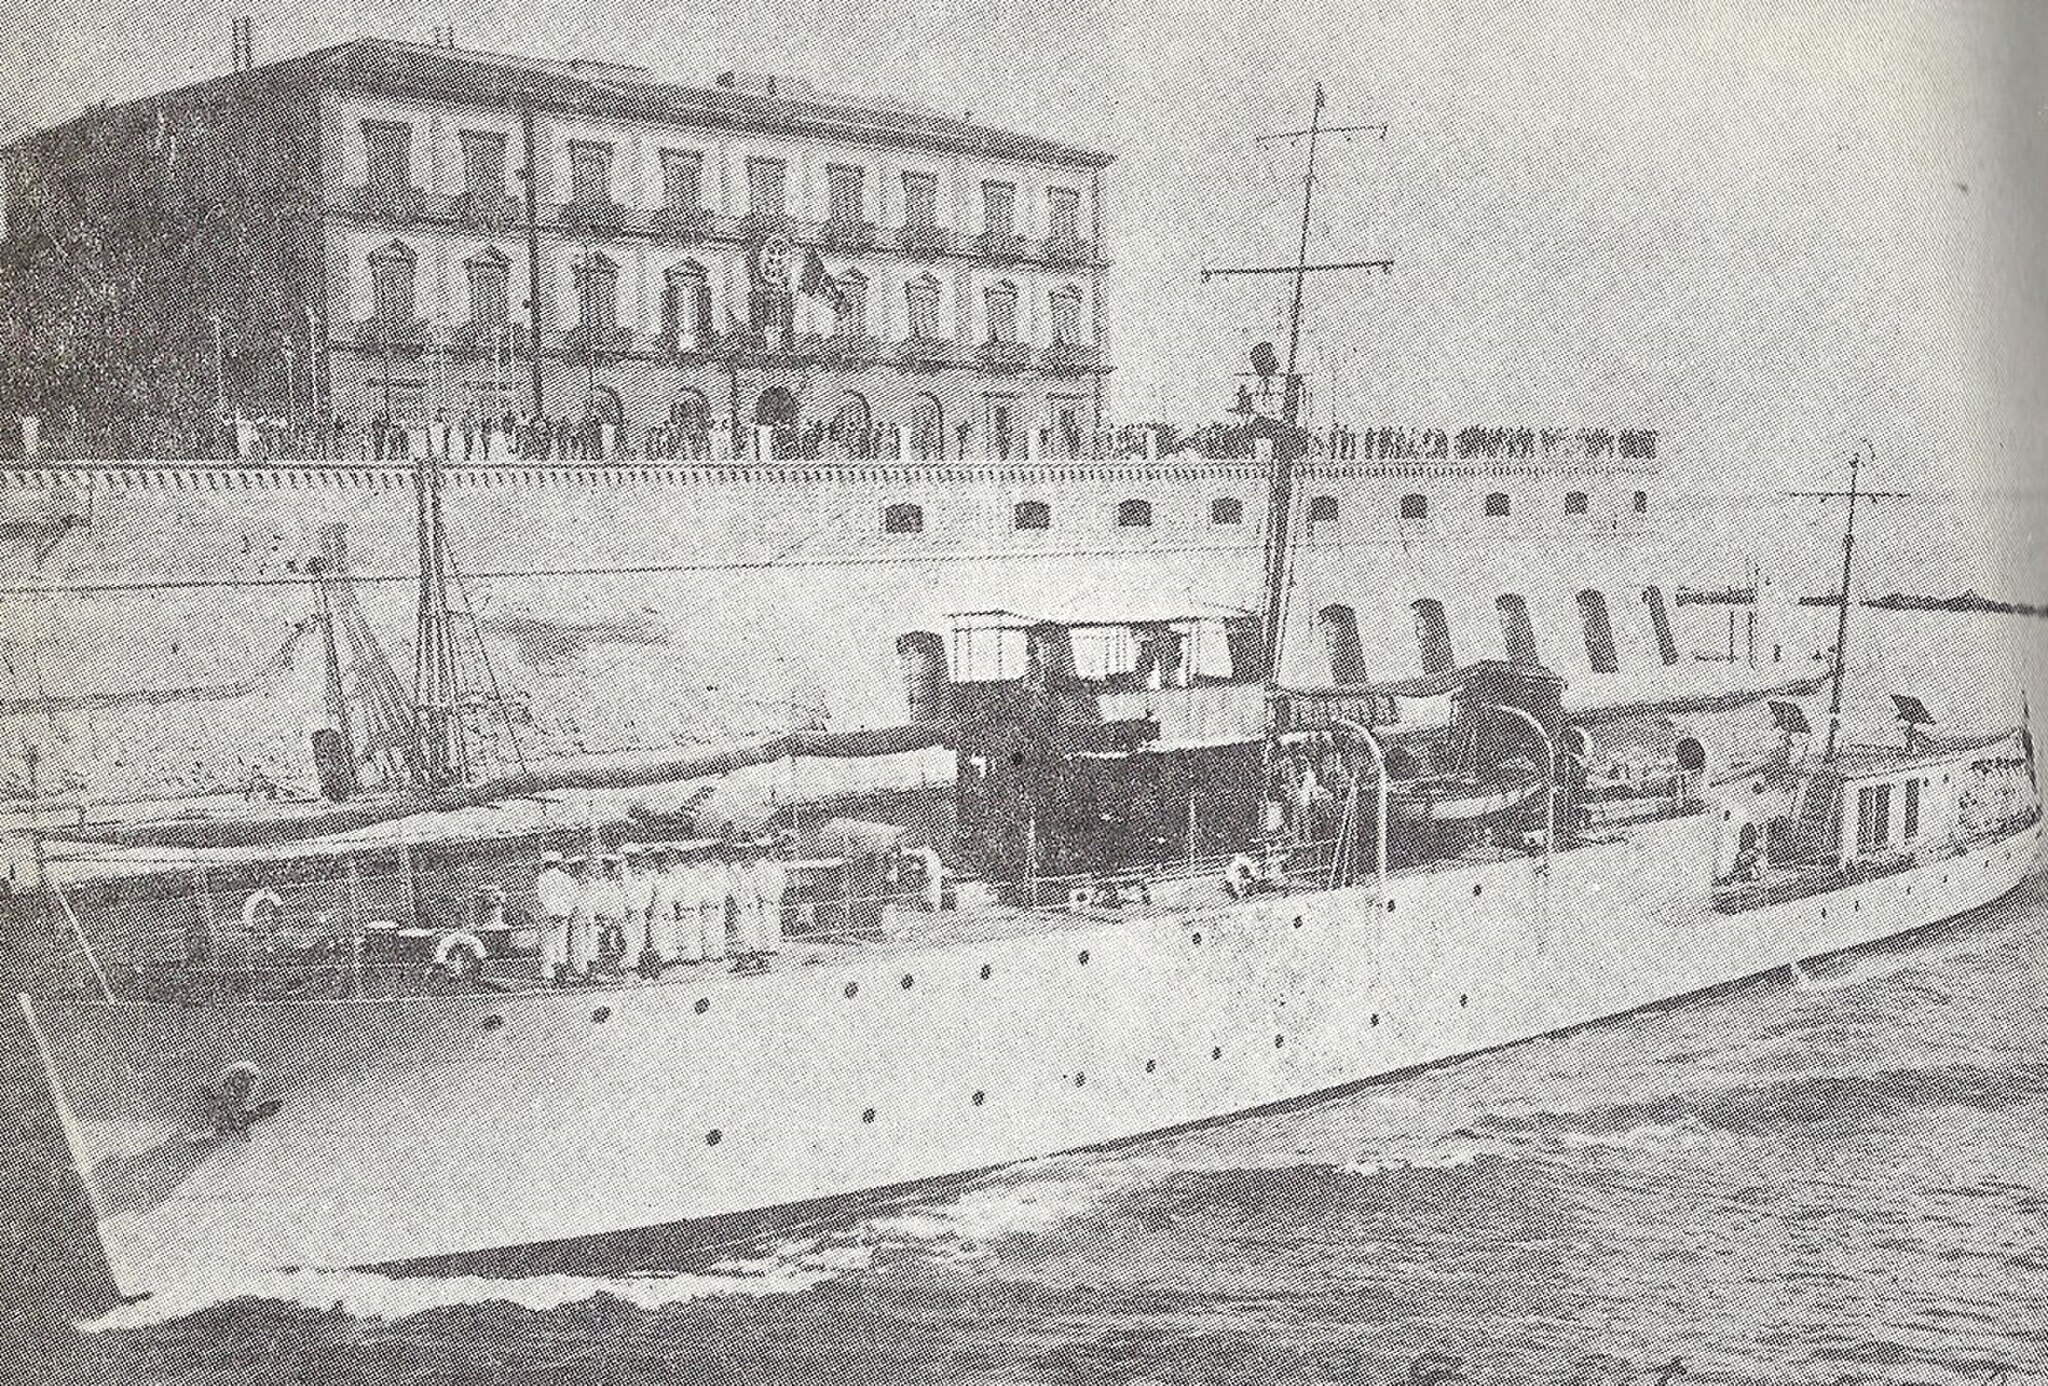
Title: Shahrokh in Taranto
Description: 2500 Years on the Sea
Date: 1971
Categories: PD Iran, PD-scan (PD-Iran), Extracted images, Chahrogh (ship, 1931), Images from 2500 Years on the Sea